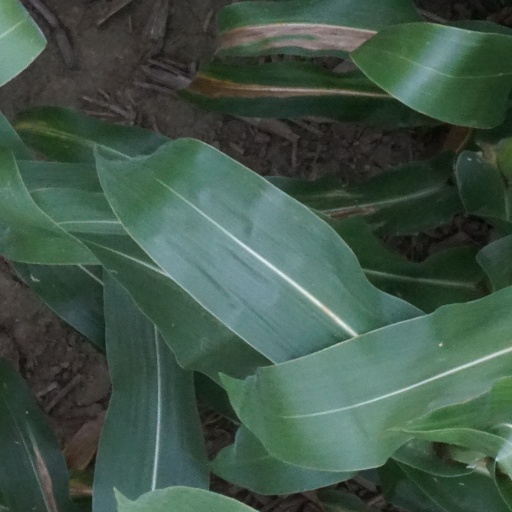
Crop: maize; corn